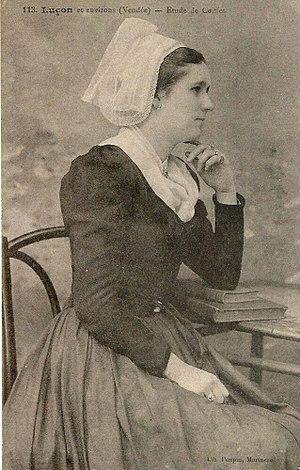
Coiffe de Luçon vers 1905.
En France, on nomme costume traditionnel ou costume régional l'ensemble des vêtements portés dans les différentes provinces ou régions françaises.
Luçon est une commune du Centre-Ouest de la France, située dans le département de la Vendée en région Pays de la Loire.
La cabanière est une coiffe traditionnelle portée dans l'ouest de la France à partir du début du XIXe siècle, jusque dans l'entre-deux-guerres. Elle a évolué par ses dimensions et la consistance de sa bonnette.